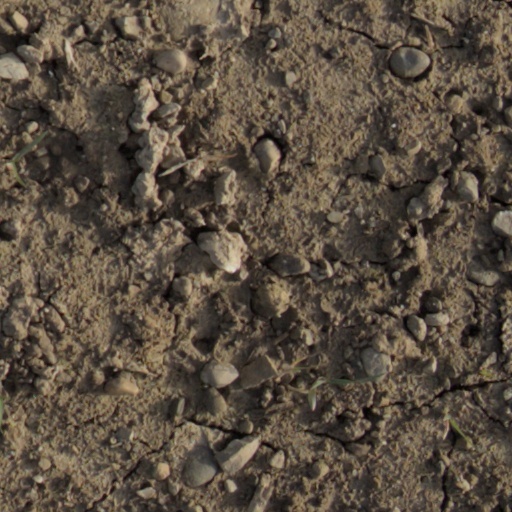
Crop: wheat